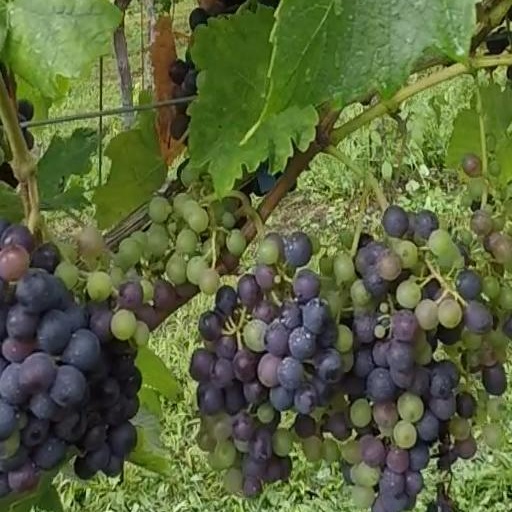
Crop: grape